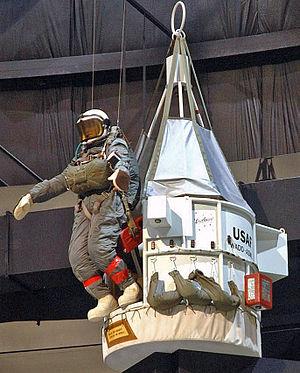
Le projet Excelsior désigne une série de sauts de haute altitude en parachute réalisés entre 1959 et 1960 par Joseph Kittinger de la United States Air Force. Le projet visait notamment à tester le parachute Beaupre multi-stage, inventé par Francis Beaupre.